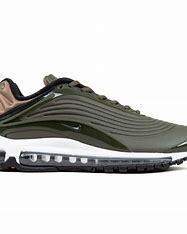
Brand: Nike
Model: Air Max Deluxe